Forse che sì forse che no

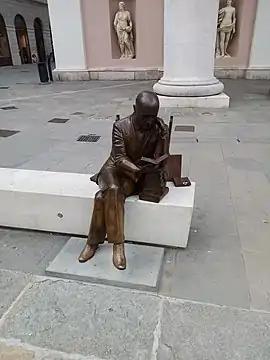
Statue of Gabriele D'Annunzio in Trieste

Forse che sì forse che no ("Maybe Yes, Maybe No") is a novel published in 1910 by Gabriele D'Annunzio. As all D'Annunzio's novels, "Forse che sì forse che no" echoes to a certain extent one of D'Annunzio's own experiences. In particular, this novel echoes D'Annunzio's summer of "erotic frenzy with Donatella [Cross]." D'Annunzio originally planned to title the novel "Vertigine". He later attempted to change even "Forse che sì forse che no", because they made him notice that the rhythm matched the Neapolitan popular song "Funiculì, Funiculà". It is considered the "last great "D'Annunzian" novel."